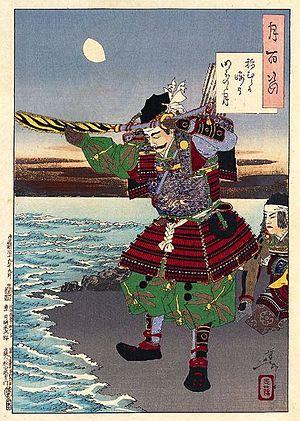
Cette page dresse une liste de personnalités mortes au cours de l'année 1338 :
Nitta Yoshisada est le chef de la famille Nitta au début du XIVᵉ siècle et partisan de la cour du Sud de l'empereur japonais Go-Daigo au cours de la période Nanboku-chō. Il s'empare en 1333 de Kamakura, jusqu'alors dominé par le clan Hōjō.